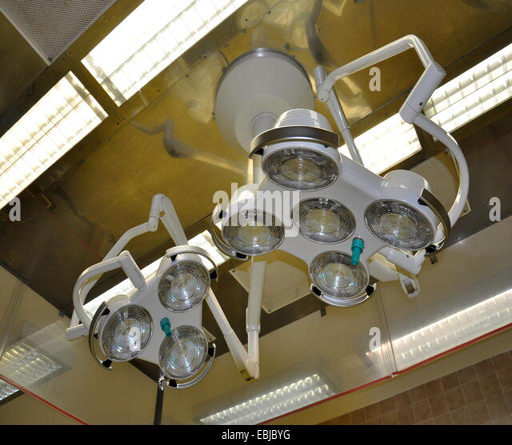
the lights in the operating room